The Next Internet Millionaire

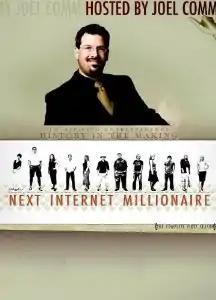
DVD Boxed Set

The Next Internet Millionaire is an online reality show hosted by Joel Comm and written and directed by Eric Holmlund. The world's first Internet reality show and based on the NBC show "The Apprentice", the program was released entirely on the Internet in 2007. There was a $25,000 prize and the opportunity to work together with Comm on a project with the goal of earning $1 million.